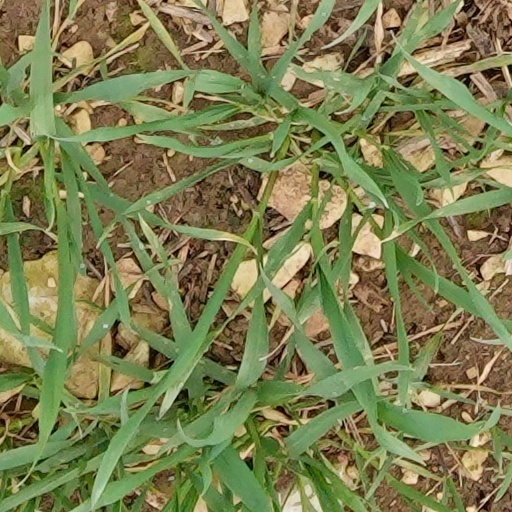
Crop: wheat